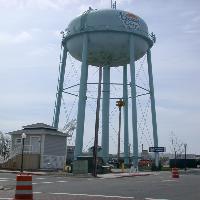
Weather: cloudy or overcast